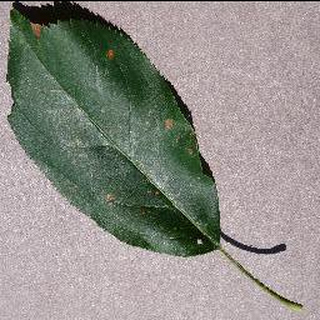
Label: apple_black_rot